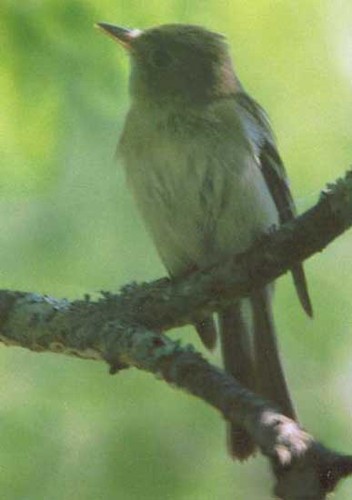
a smallbird with white belly and dark gray head, wings and rectines.
this is a small gray and white bird with a brown bill
this small bird has a light green breast, and black wings, along with a small pointed beak.
small grey green and white bird with medium brown beaka small bird with a gray belly and a dark gray face and yellow bill.
this bird is white with black and has a very short beak.
a bird with white belly and breast and the black wingbars and the bill is short and pointed
this bird has wings that are black and has a white body
this bird has pointed bill, with a white breast.
this bird has wings that are black and has a white belly
Species: Acadian Flycatcher